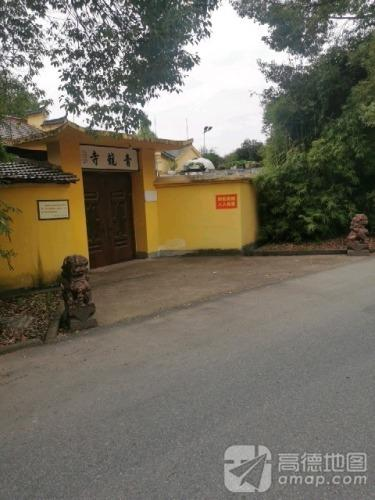
地标名称：青龙寺
所在城市：金华市·义乌市